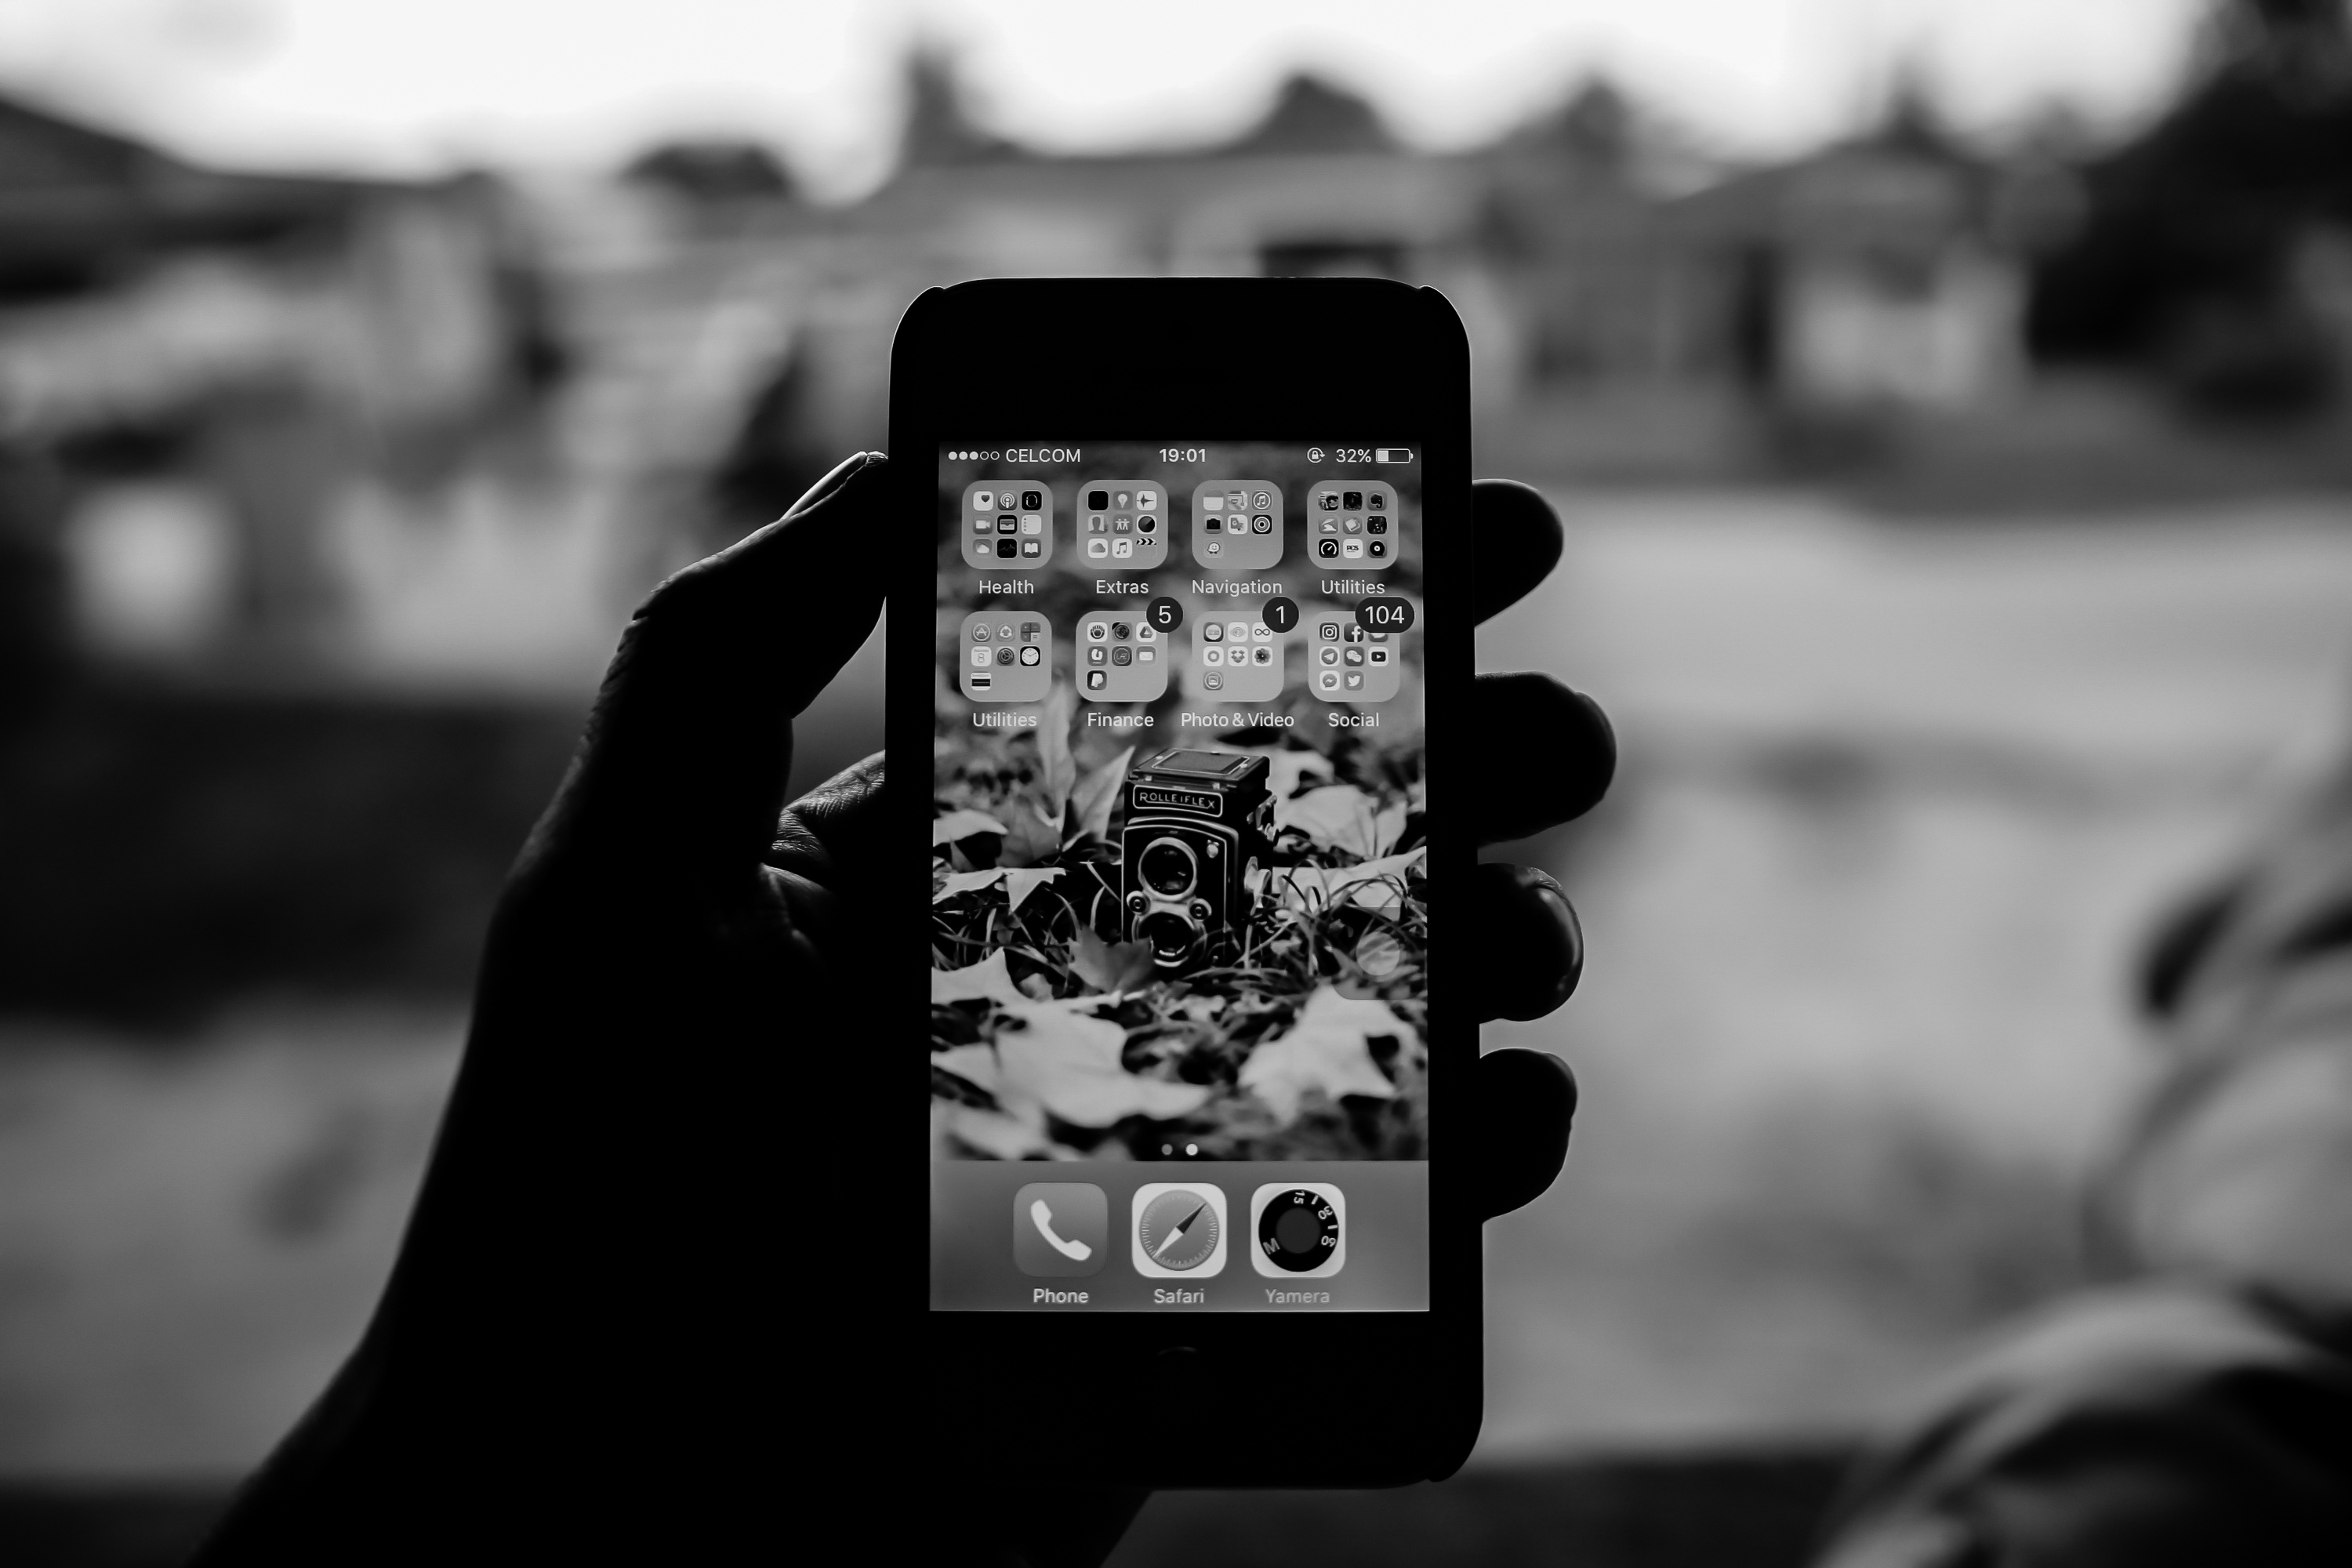
white, black, black and white, monochrome, monochrome photography, photography, street, font, Colorfulness, technology, stock photography, style, road